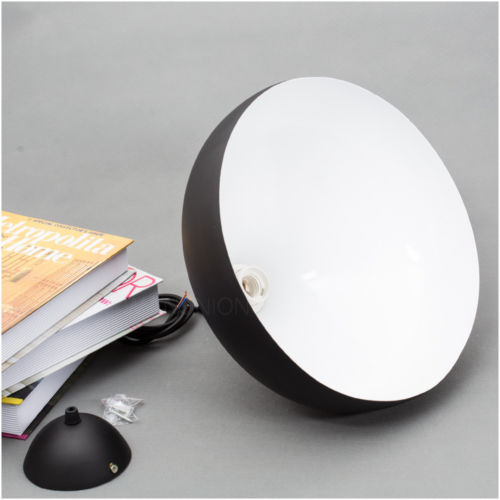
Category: lamp